Ropes Crossing, New South Wales

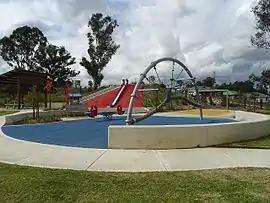
Playground on Susannah Drive, Ropes Crossing

Ropes Crossing is a suburb of Blacktown, Sydney in the state of New South Wales, Australia. Ropes Crossing is located west of the Sydney central business district, in the local government area of the City of Blacktown and is part of the Greater Western Sydney region.